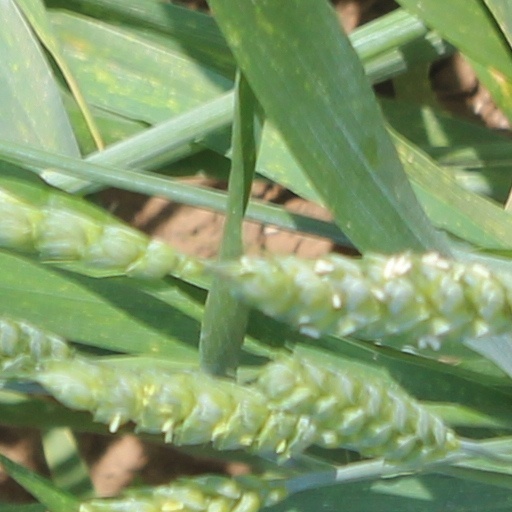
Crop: wheat